Sky position (RA, Dec in degrees): 10.699, -3.829
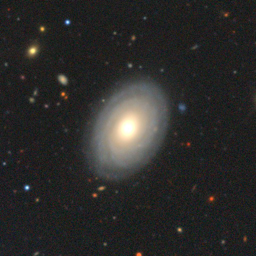
Galaxy morphology: Unbarred Tight Spiral Galaxies